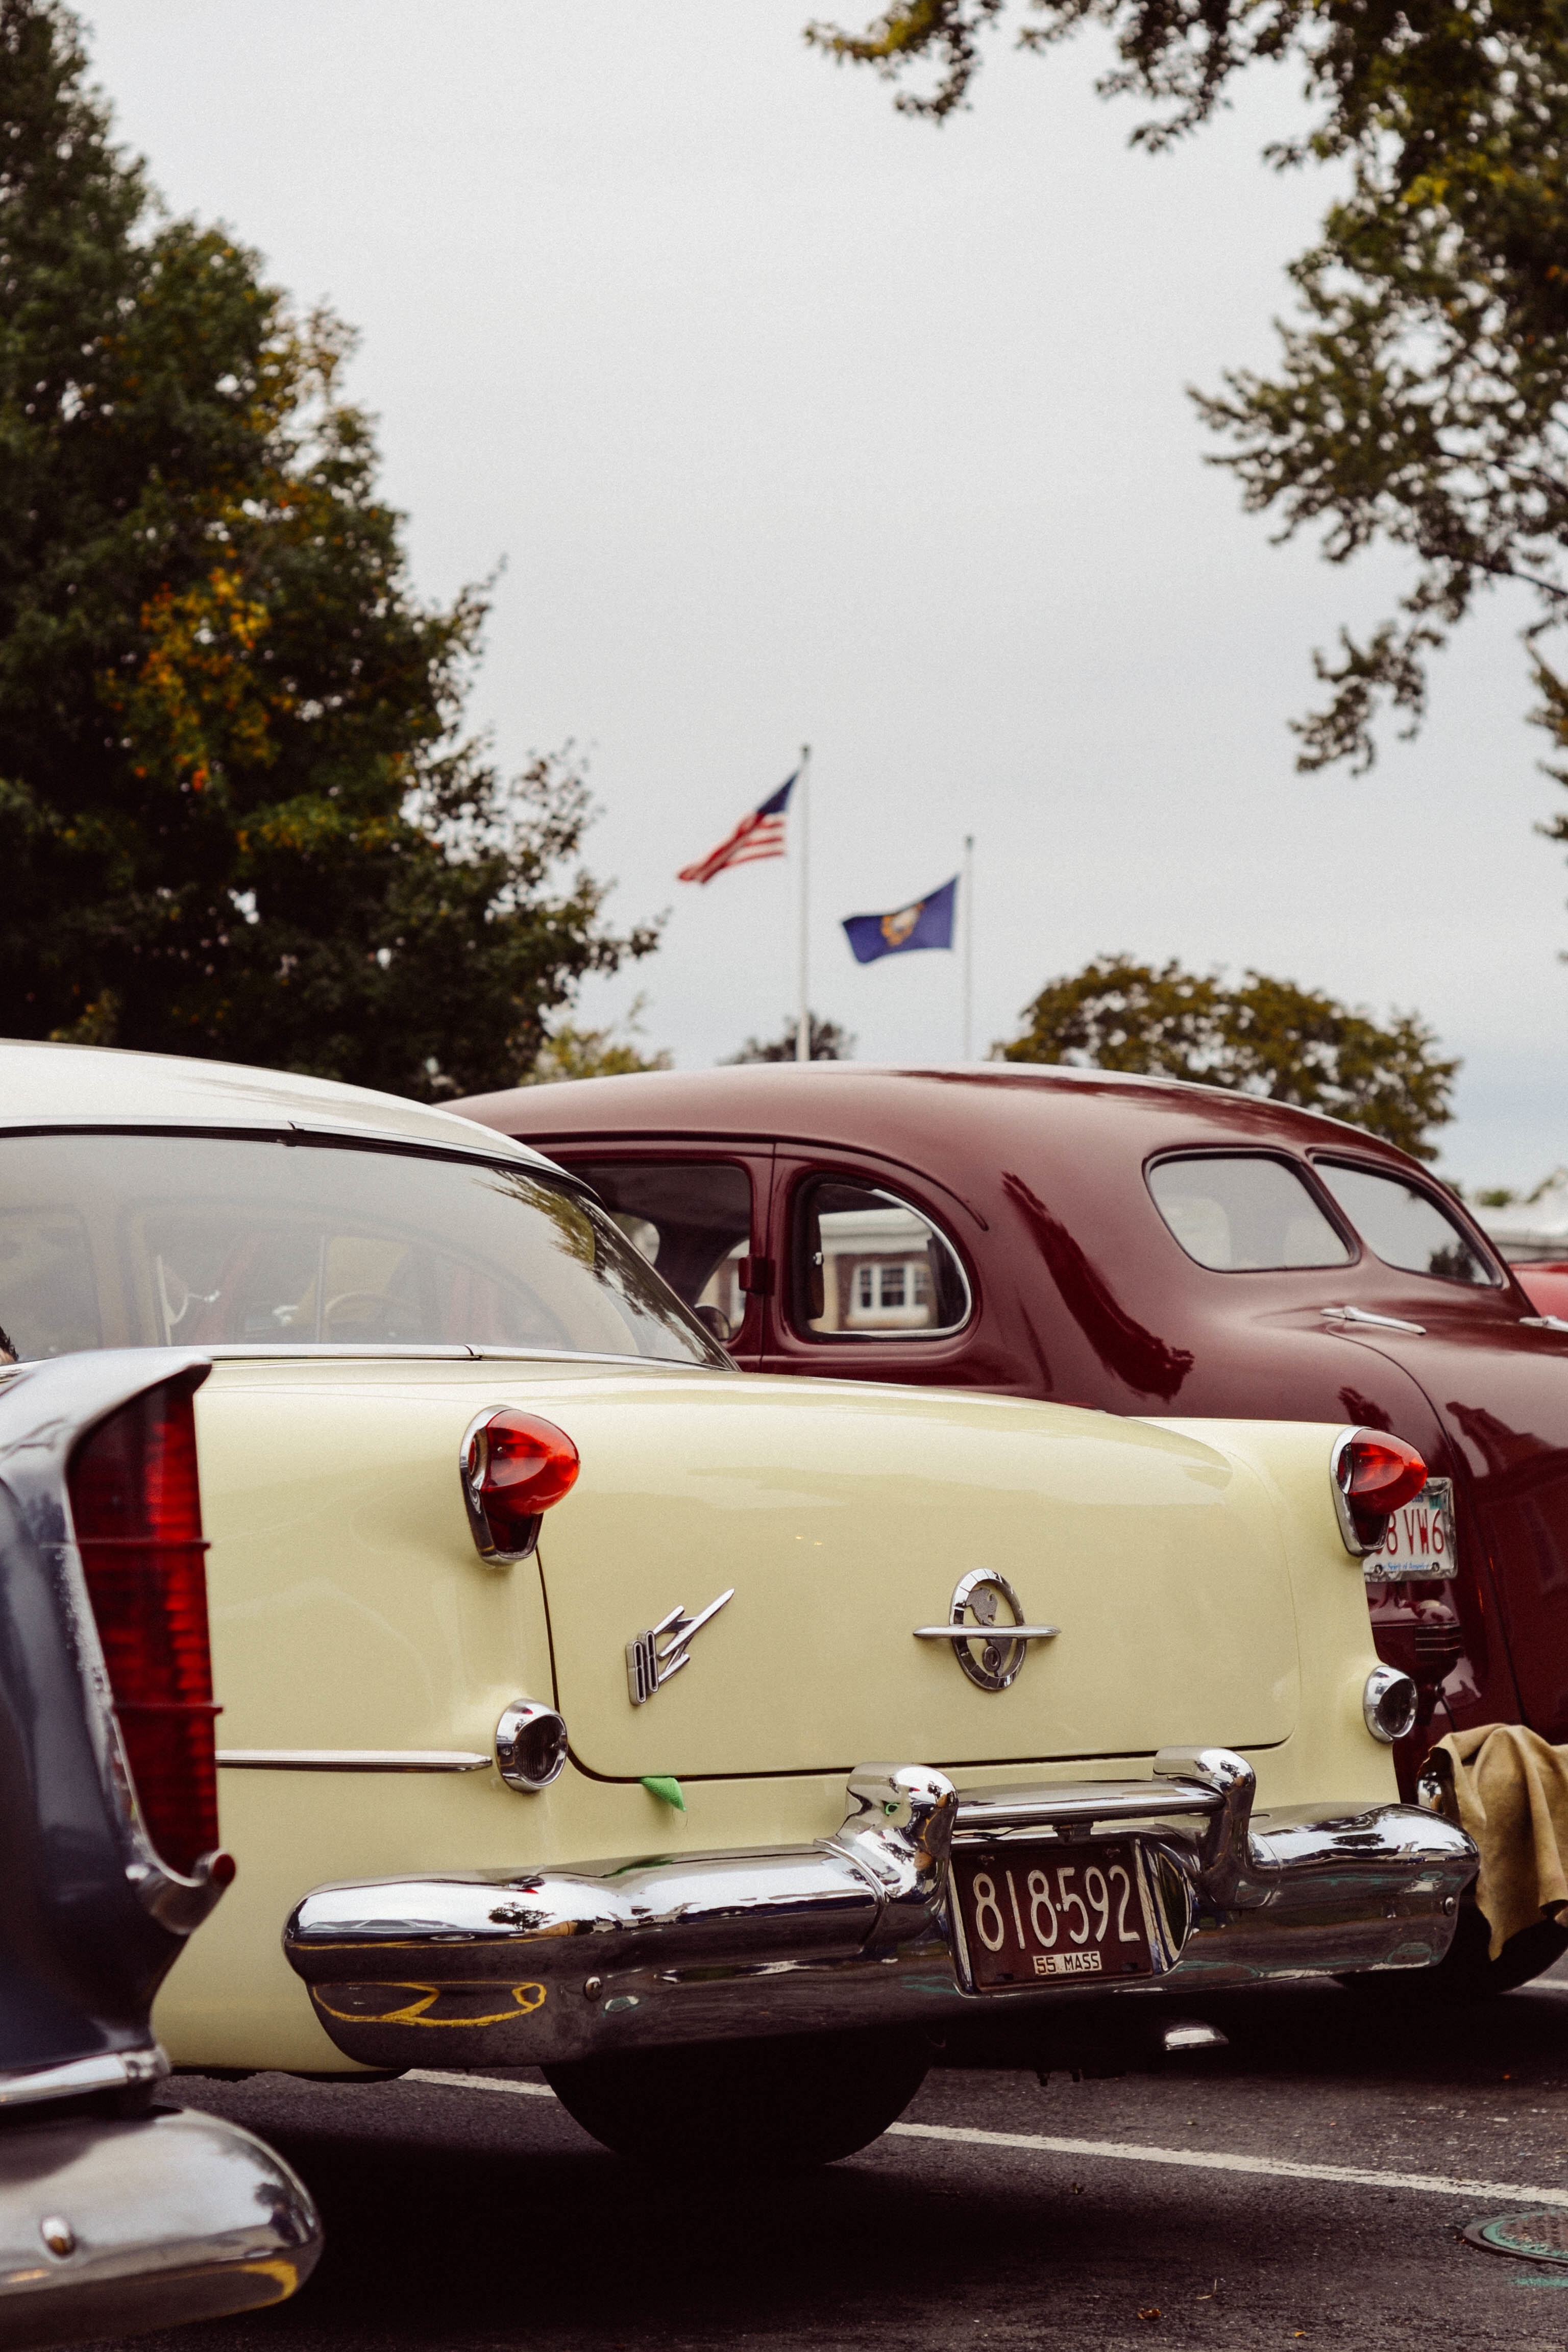
car, vehicle, motor vehicle, vintage car, classic, antique car, land vehicle, automobile make, automotive exterior, automotive design, luxury vehicle